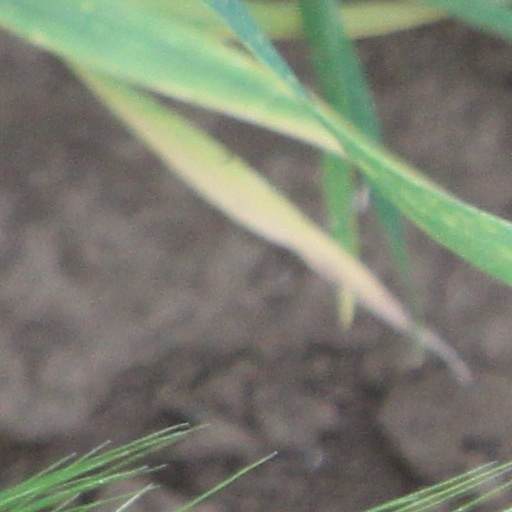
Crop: wheat